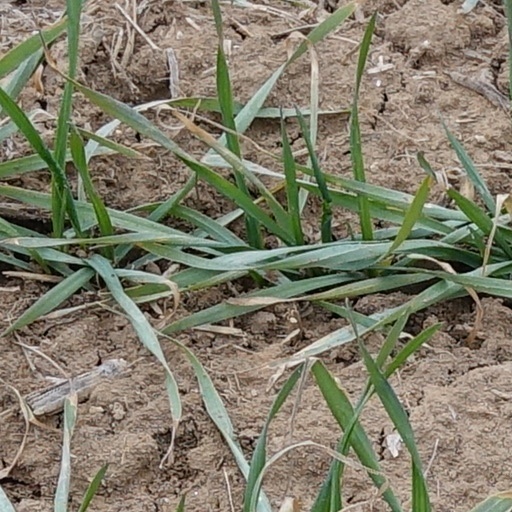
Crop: wheat